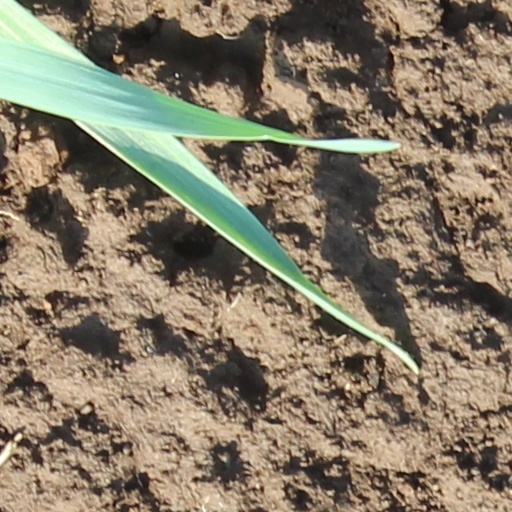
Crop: wheat